Chevrolet Corvette (C8)

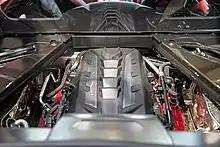
The LT2 V8 engine

The Stingray uses a new version of the LS-based GM small-block engine derived from the C7 Stingray's "LT1", now called the "LT2". The new naturally aspirated 6.2 L OHV V8 with crossplane crank shaft is rated at at 6,450 rpm and of torque at 5,150 rpm, an improvement of and over the outgoing LT1. The engine uses a dry sump lubrication system. Like the LT1, the LT2 features Active Fuel Management, or cylinder deactivation, which is used when the car is subjected to low load scenarios such as highway cruising.